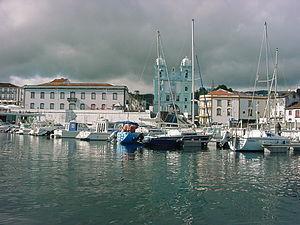
Angra do Heroísmo est une ville et une municipalité portugaise, située sur la côte sud de l'île de Terceira, dans l'archipel des Açores, dont elle fut la capitale entre 1766 et 1832. Son centre est classé au patrimoine mondial de l'Unesco.